Assassination of John F. Kennedy

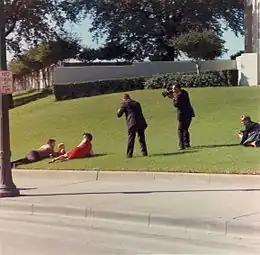
Civilians shielding their children after hearing shots and dropping to the grass. The grassy knoll and its picket fence are visible in the background.

As the motorcade left Dealey Plaza, some witnesses sought cover, and others joined police officers to run up the grassy knoll in search of a shooter. No shooter was found behind the knoll's picket fence. Among the 178 witnesses who testified to the Warren Commission, 78 were unsure of the shots' origin, 49 believed they came from the Depository, and 21 thought they came from the grassy knoll. No witness ever reported seeing anyone—with or without a gun—immediately behind the knoll's picket fence at the time of the shooting.